Lucius Curtis

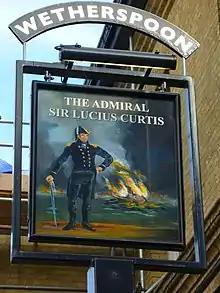
Portrait of Sir Lucius Curtis (with the frigate HMS "Magicienne" burning in the background) on a pub sign in Southampton

Admiral of the Fleet Sir Lucius Curtis, 2nd Baronet, KCB (3 June 1786 – 14 January 1869) was a Royal Navy officer. The son of Roger Curtis, Lord Howe's flag captain at the Glorious First of June, Curtis served in the Napoleonic Wars. During the Mauritius campaign of 1809–1811, he commanded the frigate HMS "Magicienne" as part of a blockade squadron under Josias Rowley and was still in command when the ship was destroyed at the Battle of Grand Port. "Magicienne" grounded on a coral reef early in the engagement and despite the best efforts of Curtis and his crew, the ship had to be abandoned, and was set on fire to prevent her subsequent capture.